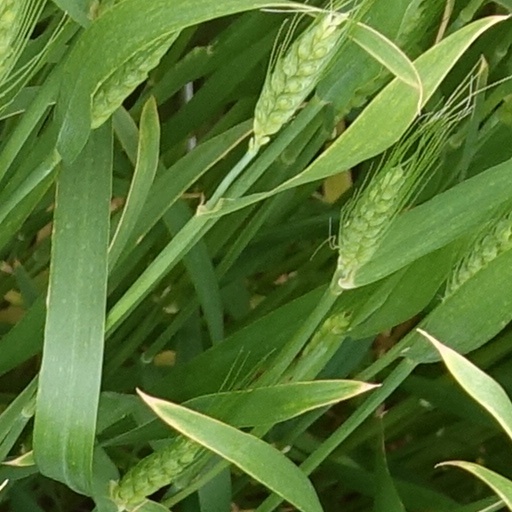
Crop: wheat